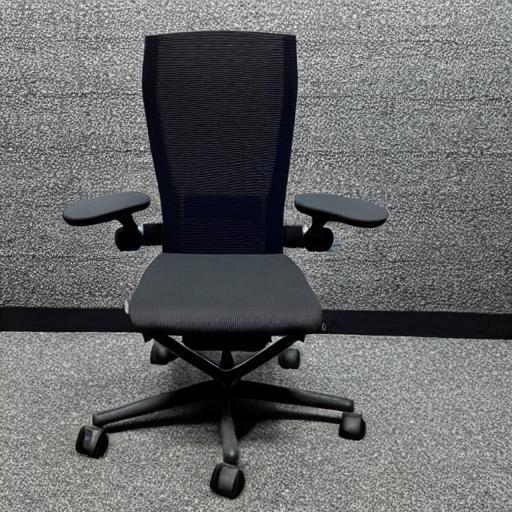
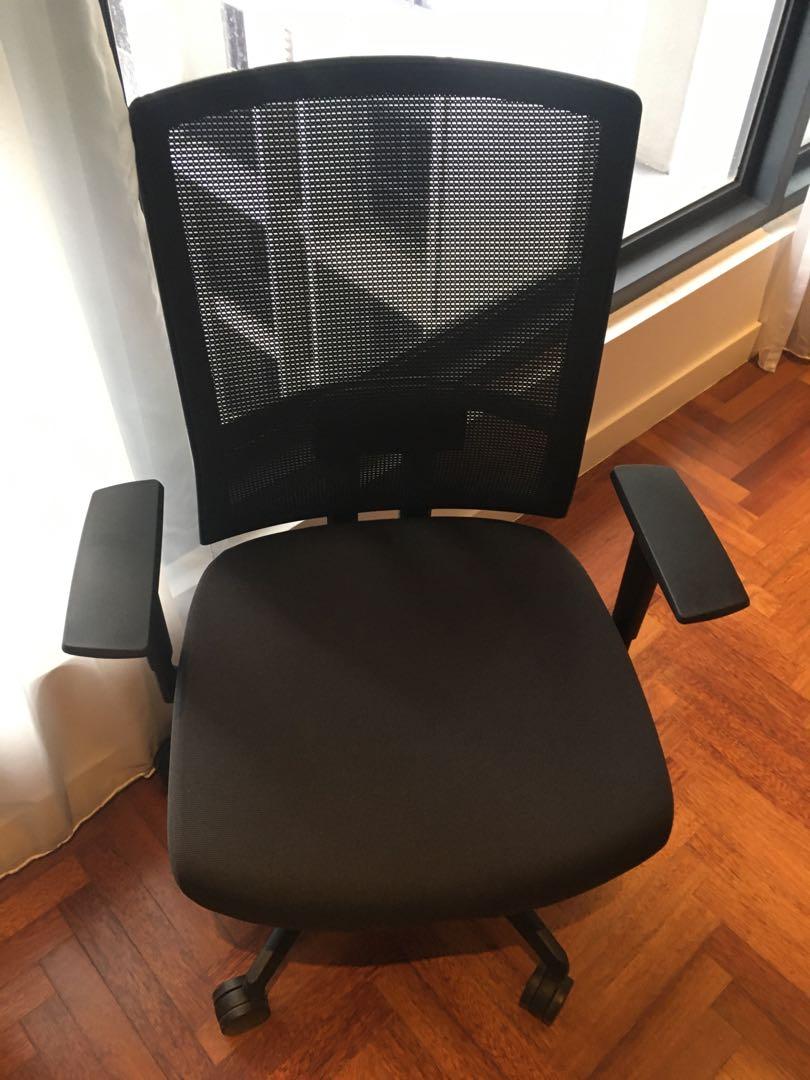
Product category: items_chair
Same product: no